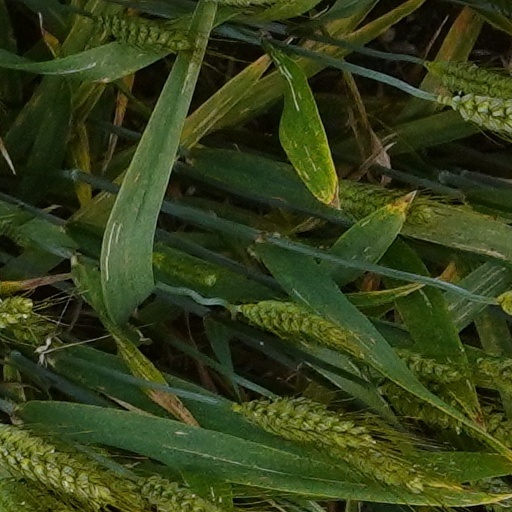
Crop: wheat